SC Germania Hamburg

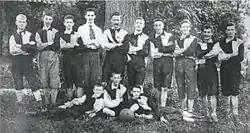
SC Germânia of São Paulo with Hans Nobiling wearing a tie. The kits are identical with Germania Hamburg

After the end of the war the club could not revive its fortunes and merged on 2 June 1919 with "Hamburger SV von 1888", Northern German champions of that year, to form today's Hamburger SV, seven times German champions and European Cup of Champions' winner of 1982. Hamburger SV carries 1887 as its official year of foundation. The club colours were the Hanseatic red and white in honour of the City of Hamburg, with the blue and black of the oldest of the founding clubs, Germania, being used on the team badge. It is through Germania that HSV can lay a claim to being the German football club tracing back the furthest.